Alison Eastwood

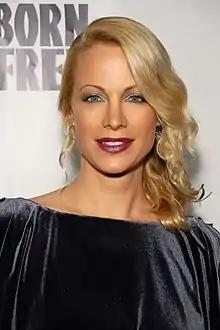
Eastwood in 2012

Alison Eastwood (born May 22, 1972) is an American film director and actress. She has appeared in several movies, beginning in 1980 with a minor role in "Bronco Billy", which was directed by her father, Clint Eastwood.